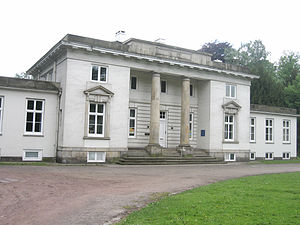
Altona / Historie / Købstad
Cesar Godeffroys landhus i Altona fra 1789
Altona er en forhenværende selvstændig by, som nu indgår i Bezirk Altona i den tyske bystat Hamborg. Den forhenværende by er for størstedelens vedkommende identisk med det nuværende bezirk – med undtagelse af Eidelstedt og Stellingen-Langenfelde, der nu tilhører Hamborgs Bezirk Eimsbüttel, samt nogle ændringer af grænsen til St. Pauli.